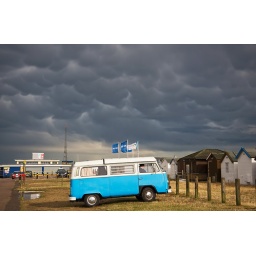
We had a thunderstorm this afternoon, and these beautiful and unusual &lt;i&gt;mammatus&lt;/i&gt; clouds in the sky